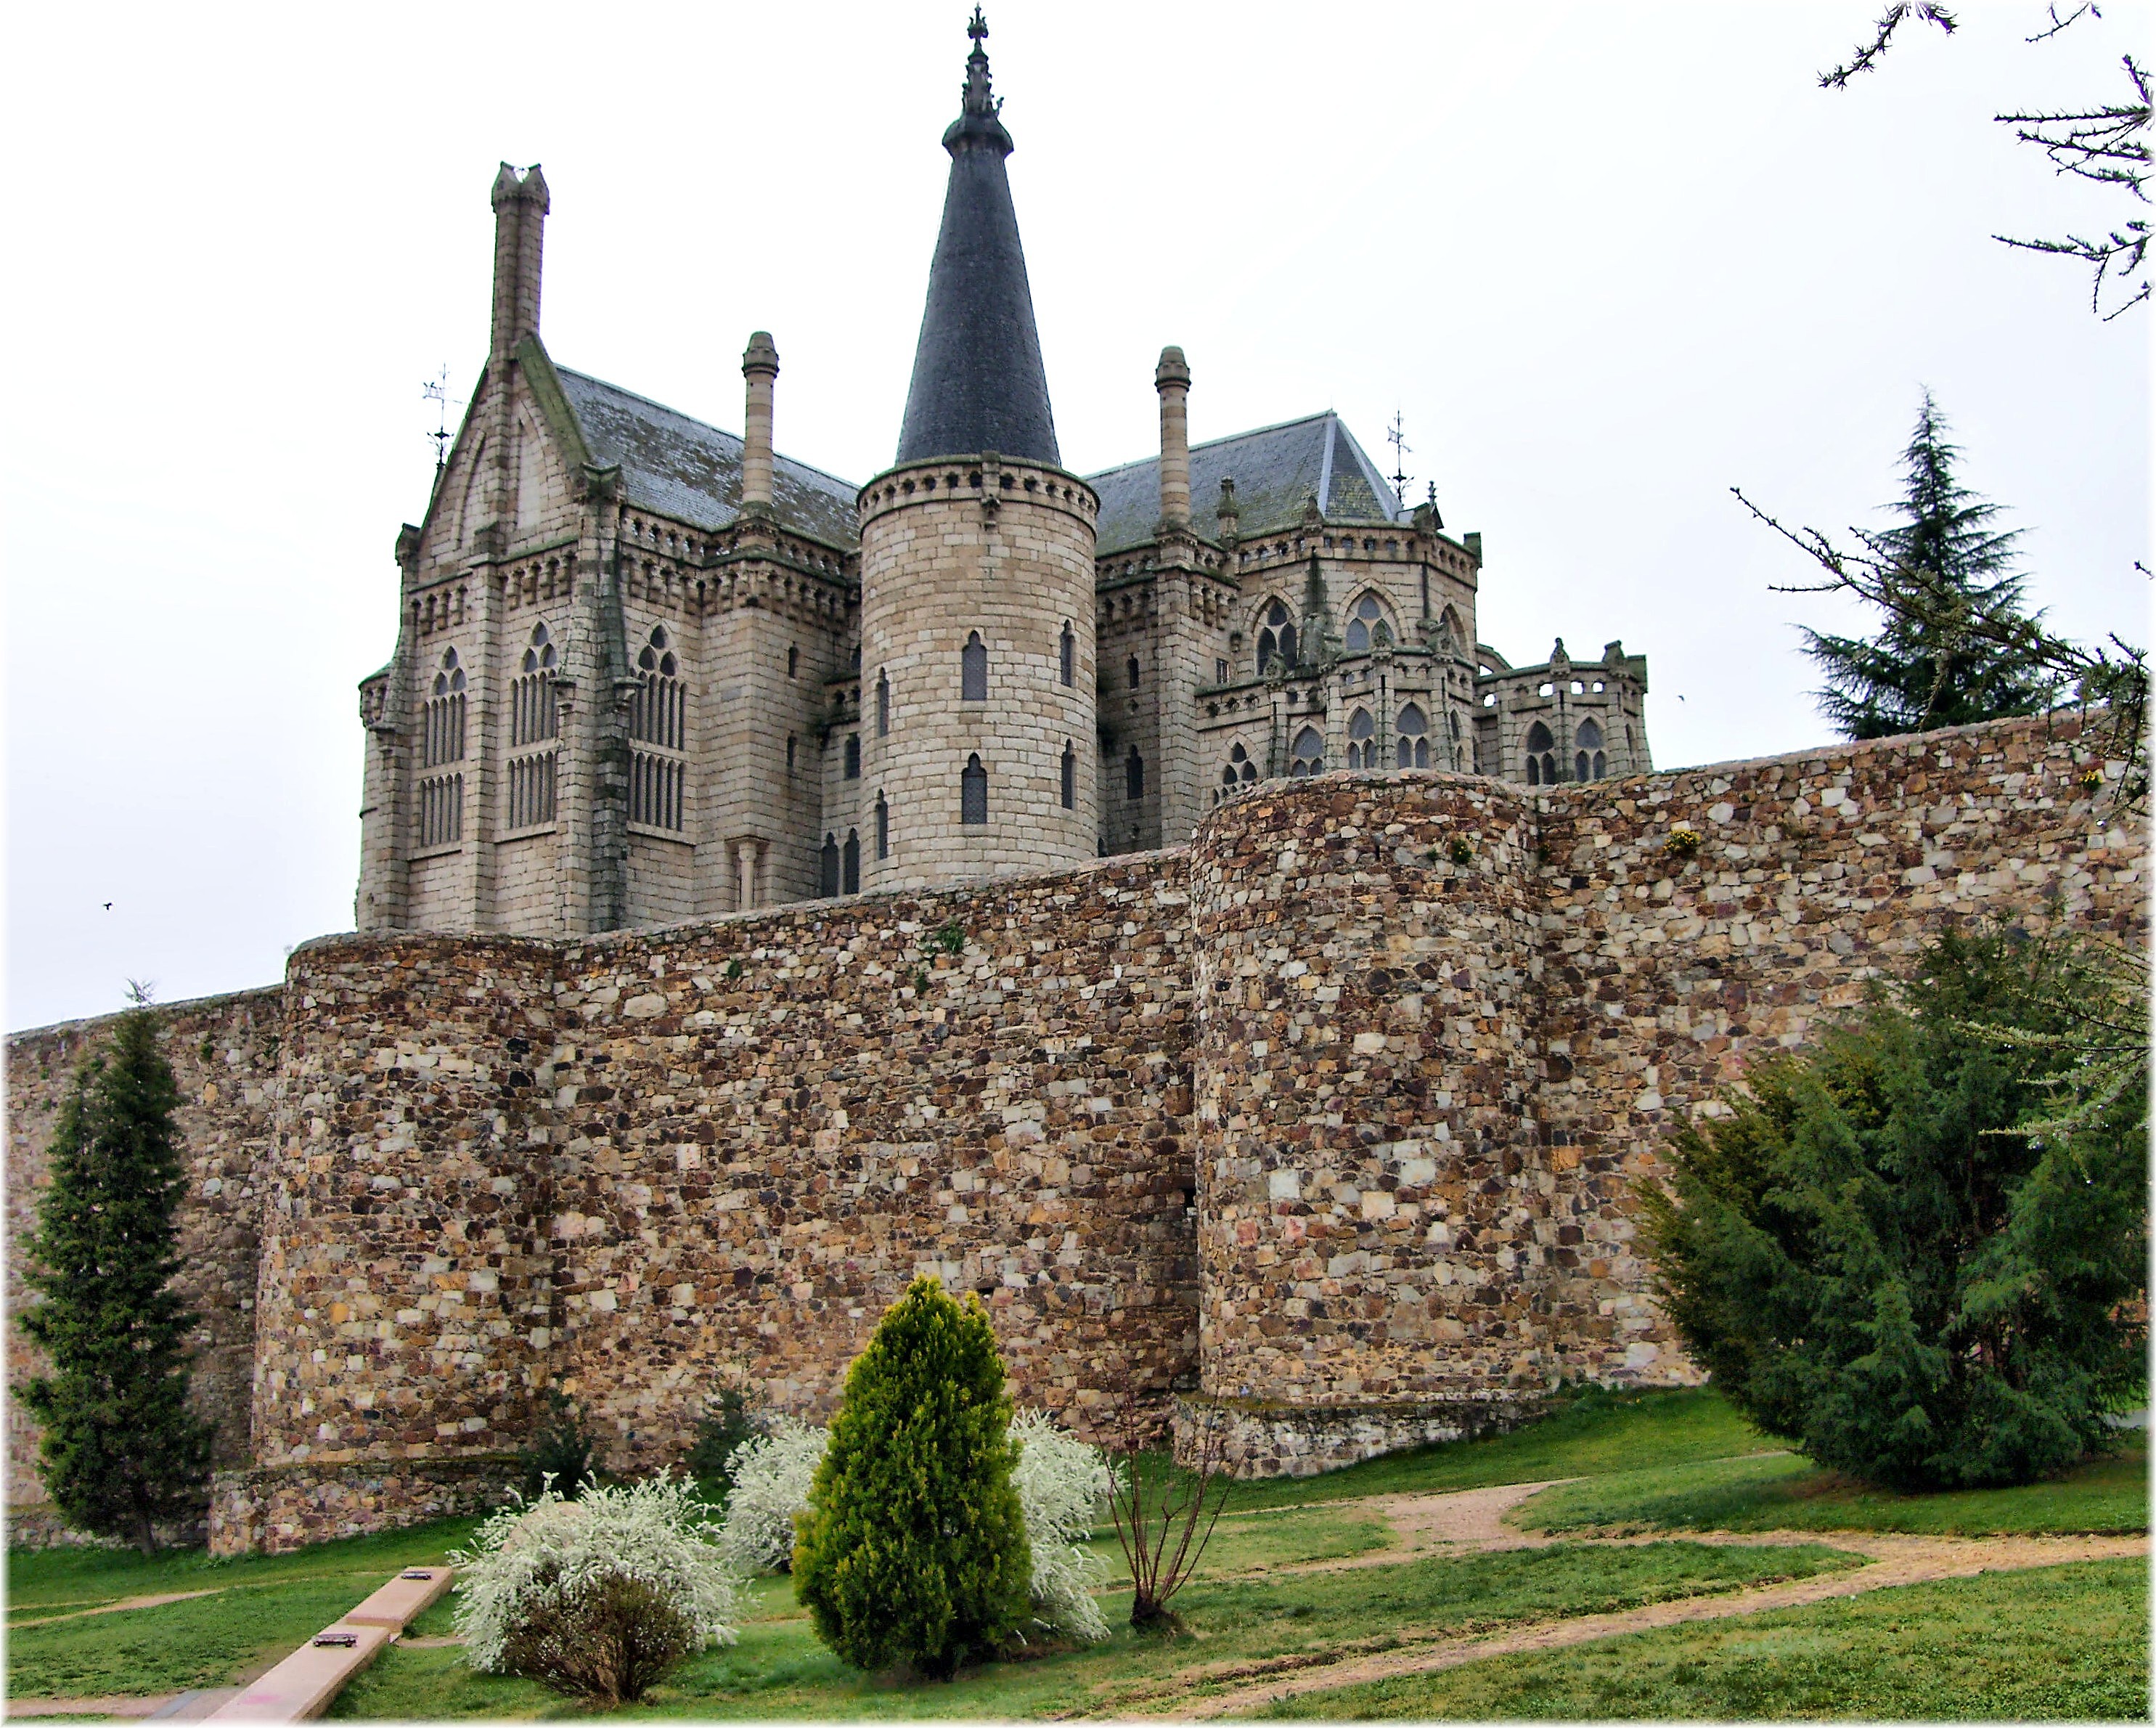
building, chateau, castle, chapel, place of worship, monastery, abbey, estate, stately home, historic site